Squatting in Ukraine

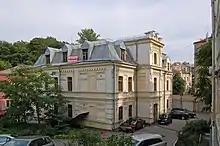

At the beginning of World War II, refugees came to Ukraine from Poland and squatted in cities such as Lviv. Following the end of the Cold War and the collapse of the USSR, people made informal shelters along the Dnieper, for example on the edge of Kremenchuk. The shacks often had telephone numbers written on a sign, to indicate ownership. Between 1990 and 1994, there was the Parkomuna art squat in Kyiv, at Mykhailivska Street 18A (previously known as Paris Commune street). Artists associated with the space include Arsen Savadov. A book was published to accompany an exhibition about the project in 2019. From 2005 onwards, there was the SOSka art squat in Kharkiv.